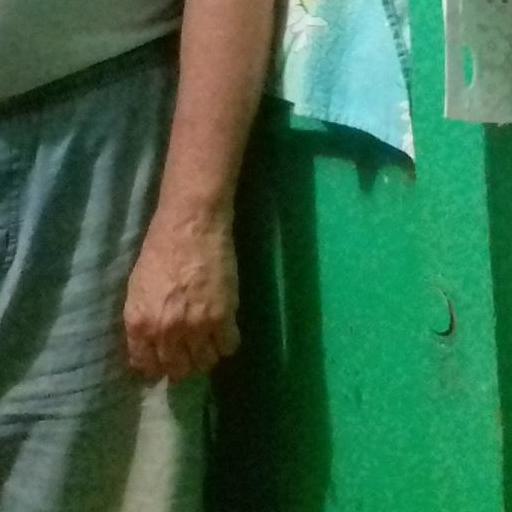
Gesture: no_gesture